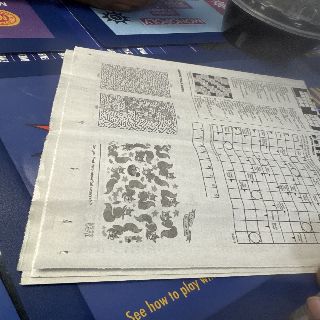
Label: paper